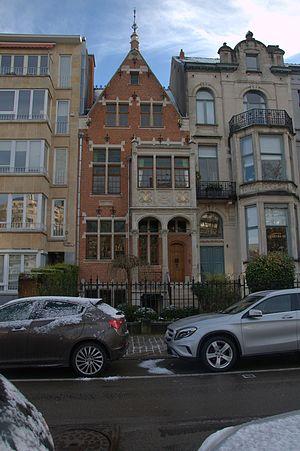
patrimoine immobilier de bruxelles This is a photo of a monument in Brussels, number: 2071-0028/0
Guillaume Des Marez, né à Courtrai le 15 août 1870 et mort à Ixelles le 2 novembre 1931, est un historien et un des archivistes les plus renommés de la ville de Bruxelles.
Cet article recense le patrimoine immobilier protégé à Ixelles. Le patrimoine immobilier protégé fait partie du patrimoine culturel en Belgique.